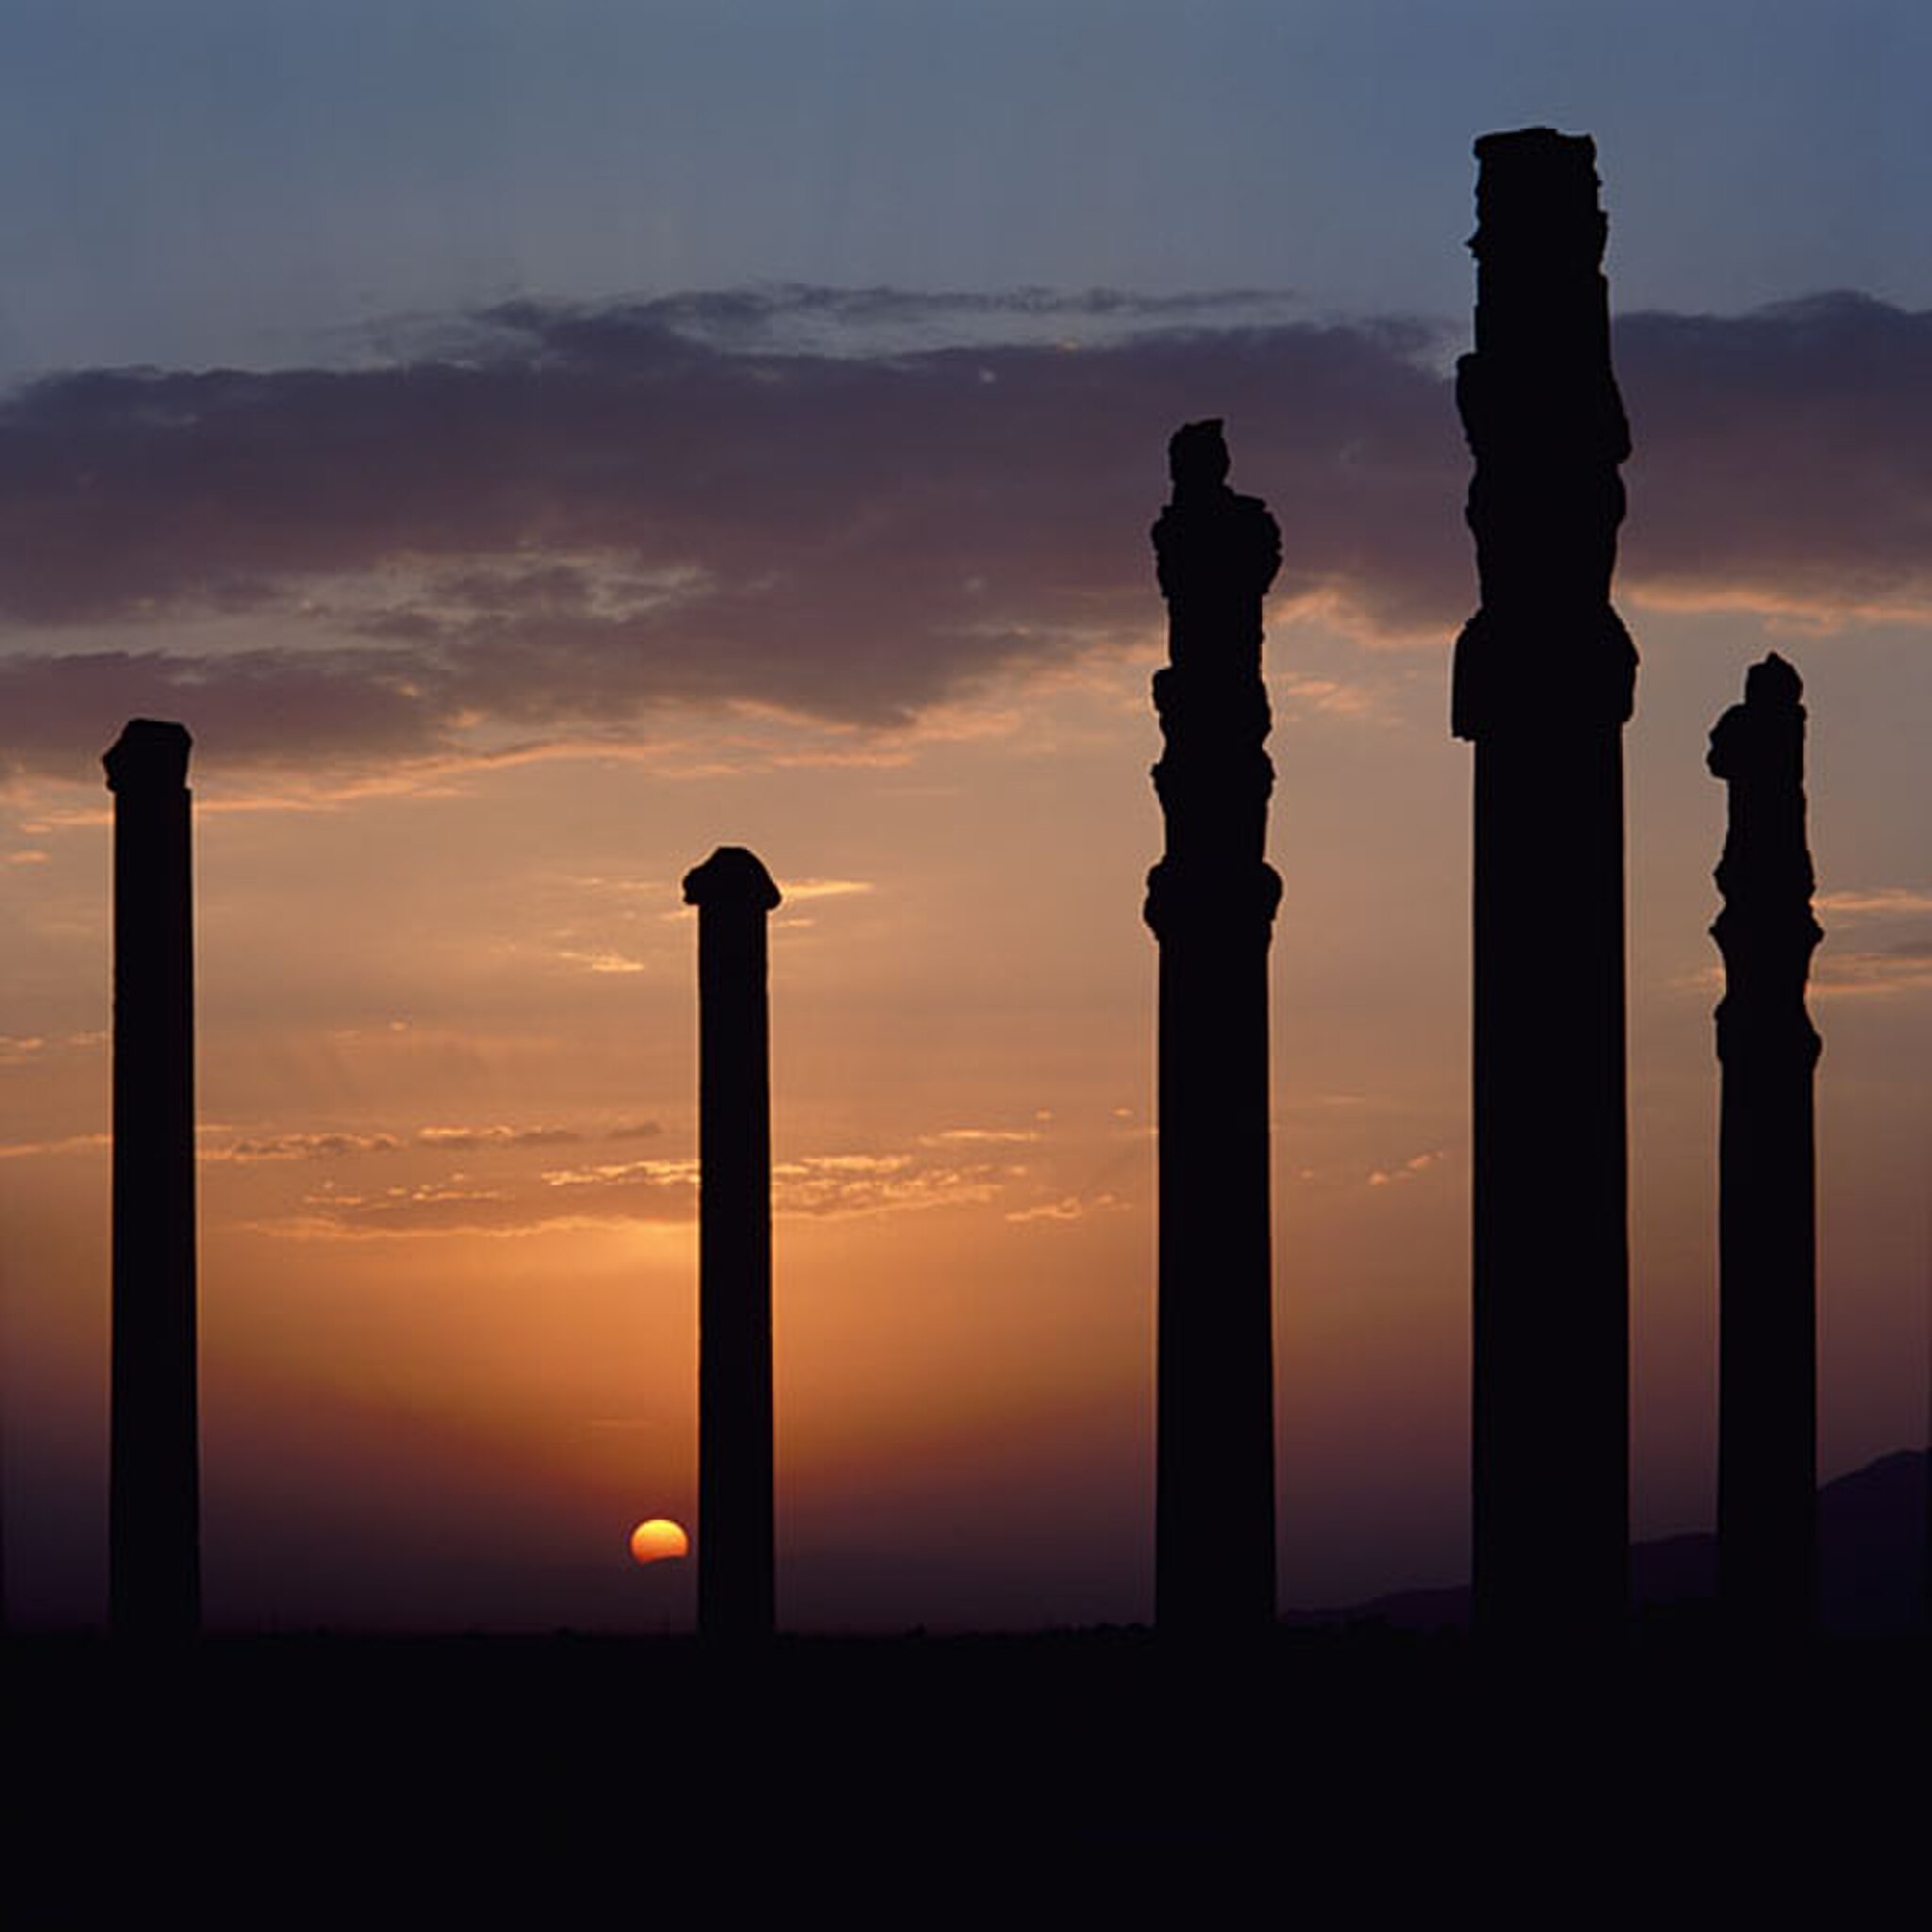
Title: Persepolis Iran-14
Date: 2003-05-03
Categories: Apadana of Persepolis, Images from Wiki Loves Monuments 2018, Self-published work, Cultural heritage monuments in Iran with known IDs, Uploaded via Campaign:wlm-ir, Images from Wiki Loves Monuments in Marvdasht, 2003 in Persepolis, Images from Wiki Loves Monuments 2018 in Iran, Photographic silhouettes of Persepolis, Scanned with Microtek ScanMaker i800